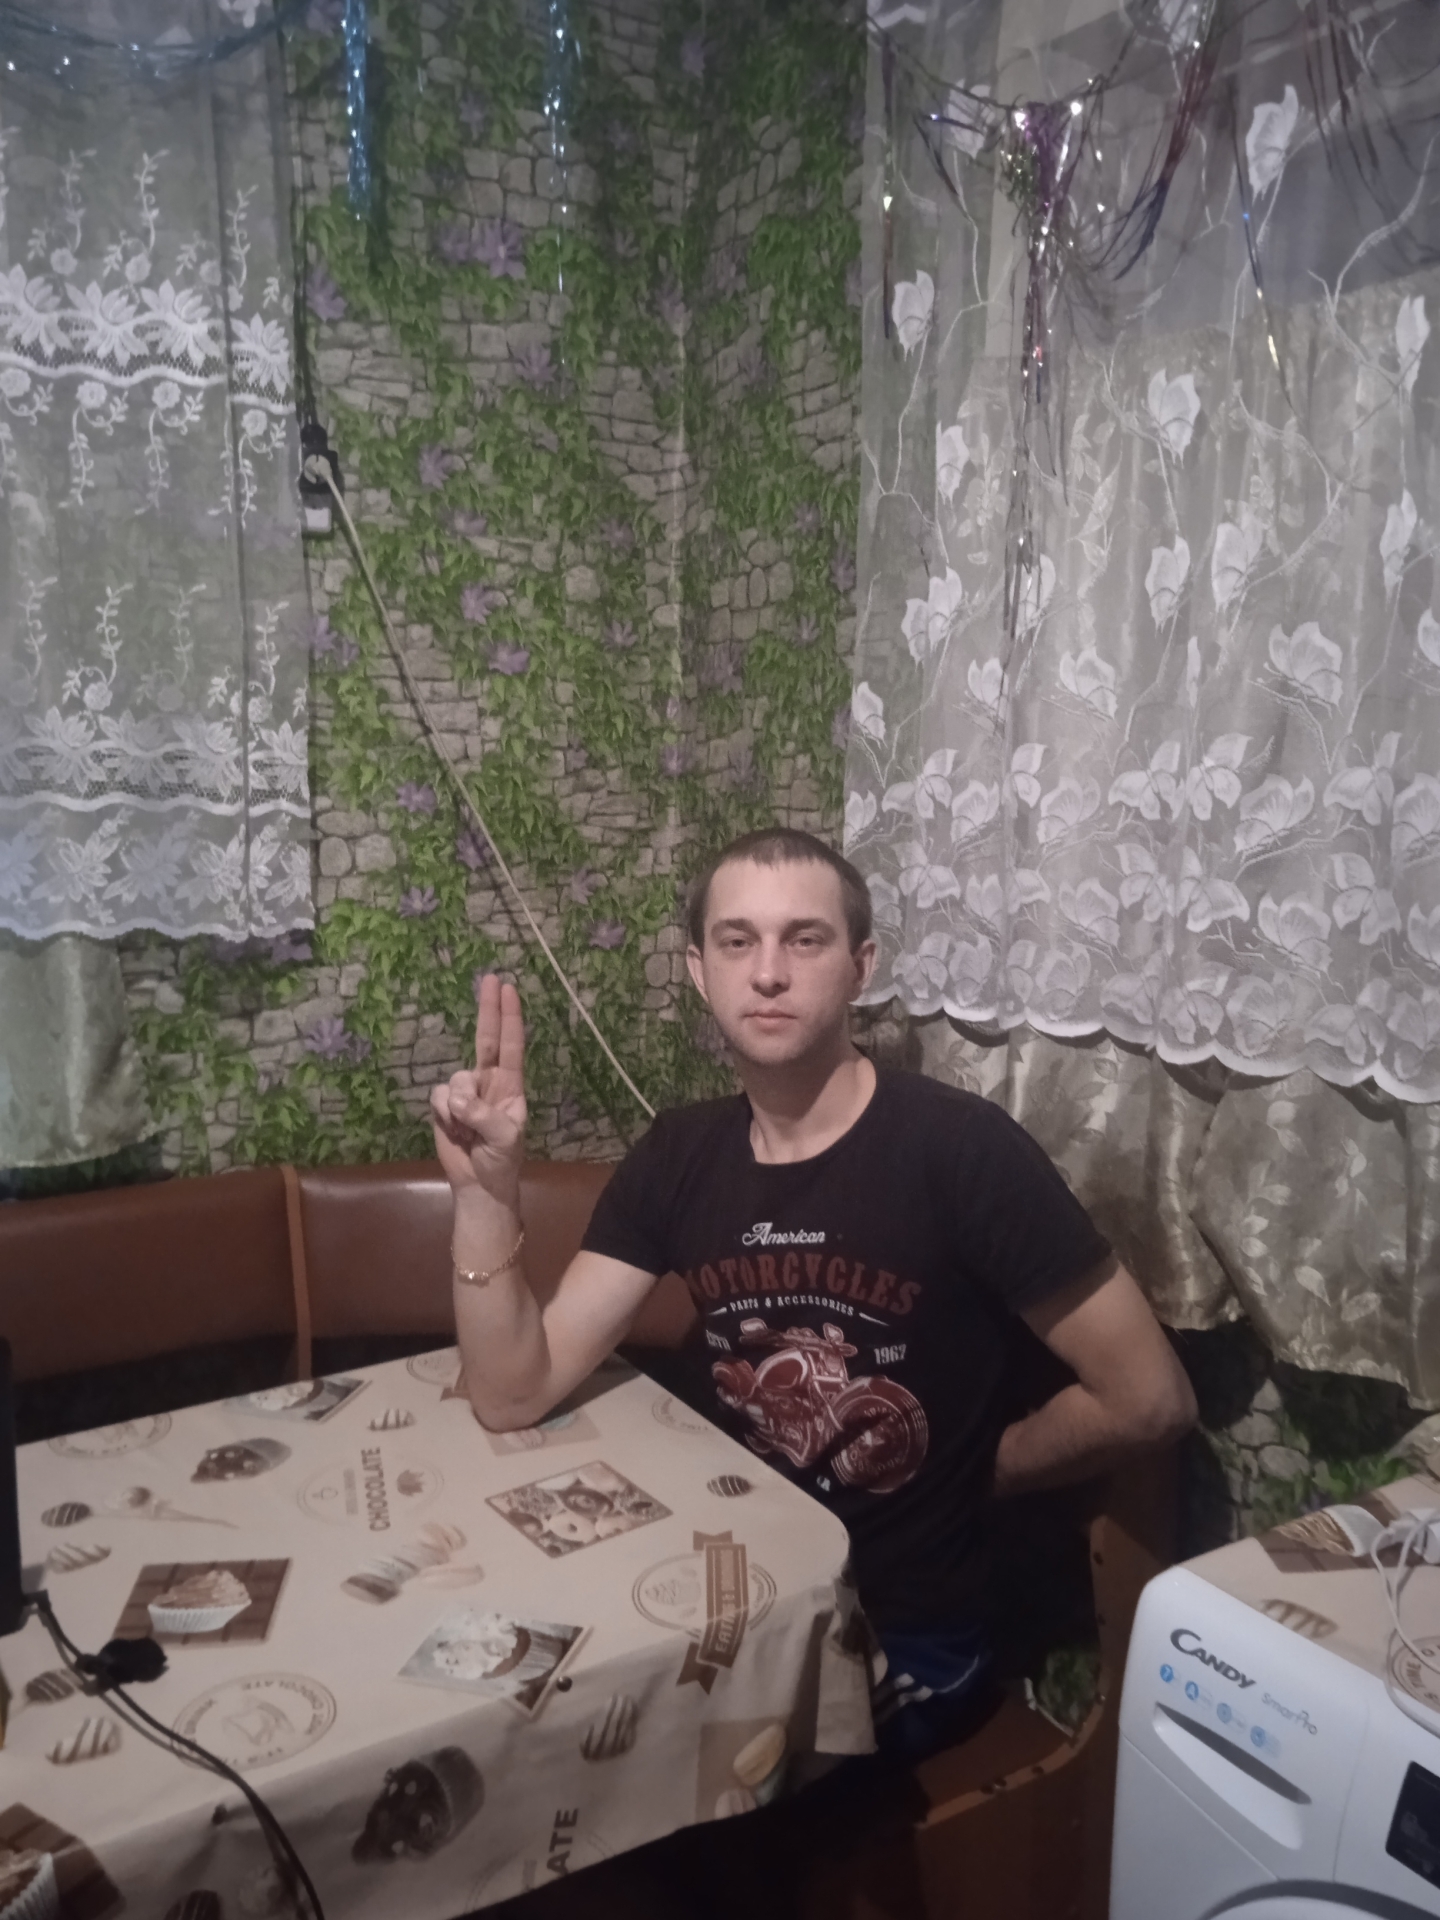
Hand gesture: two_up